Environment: real
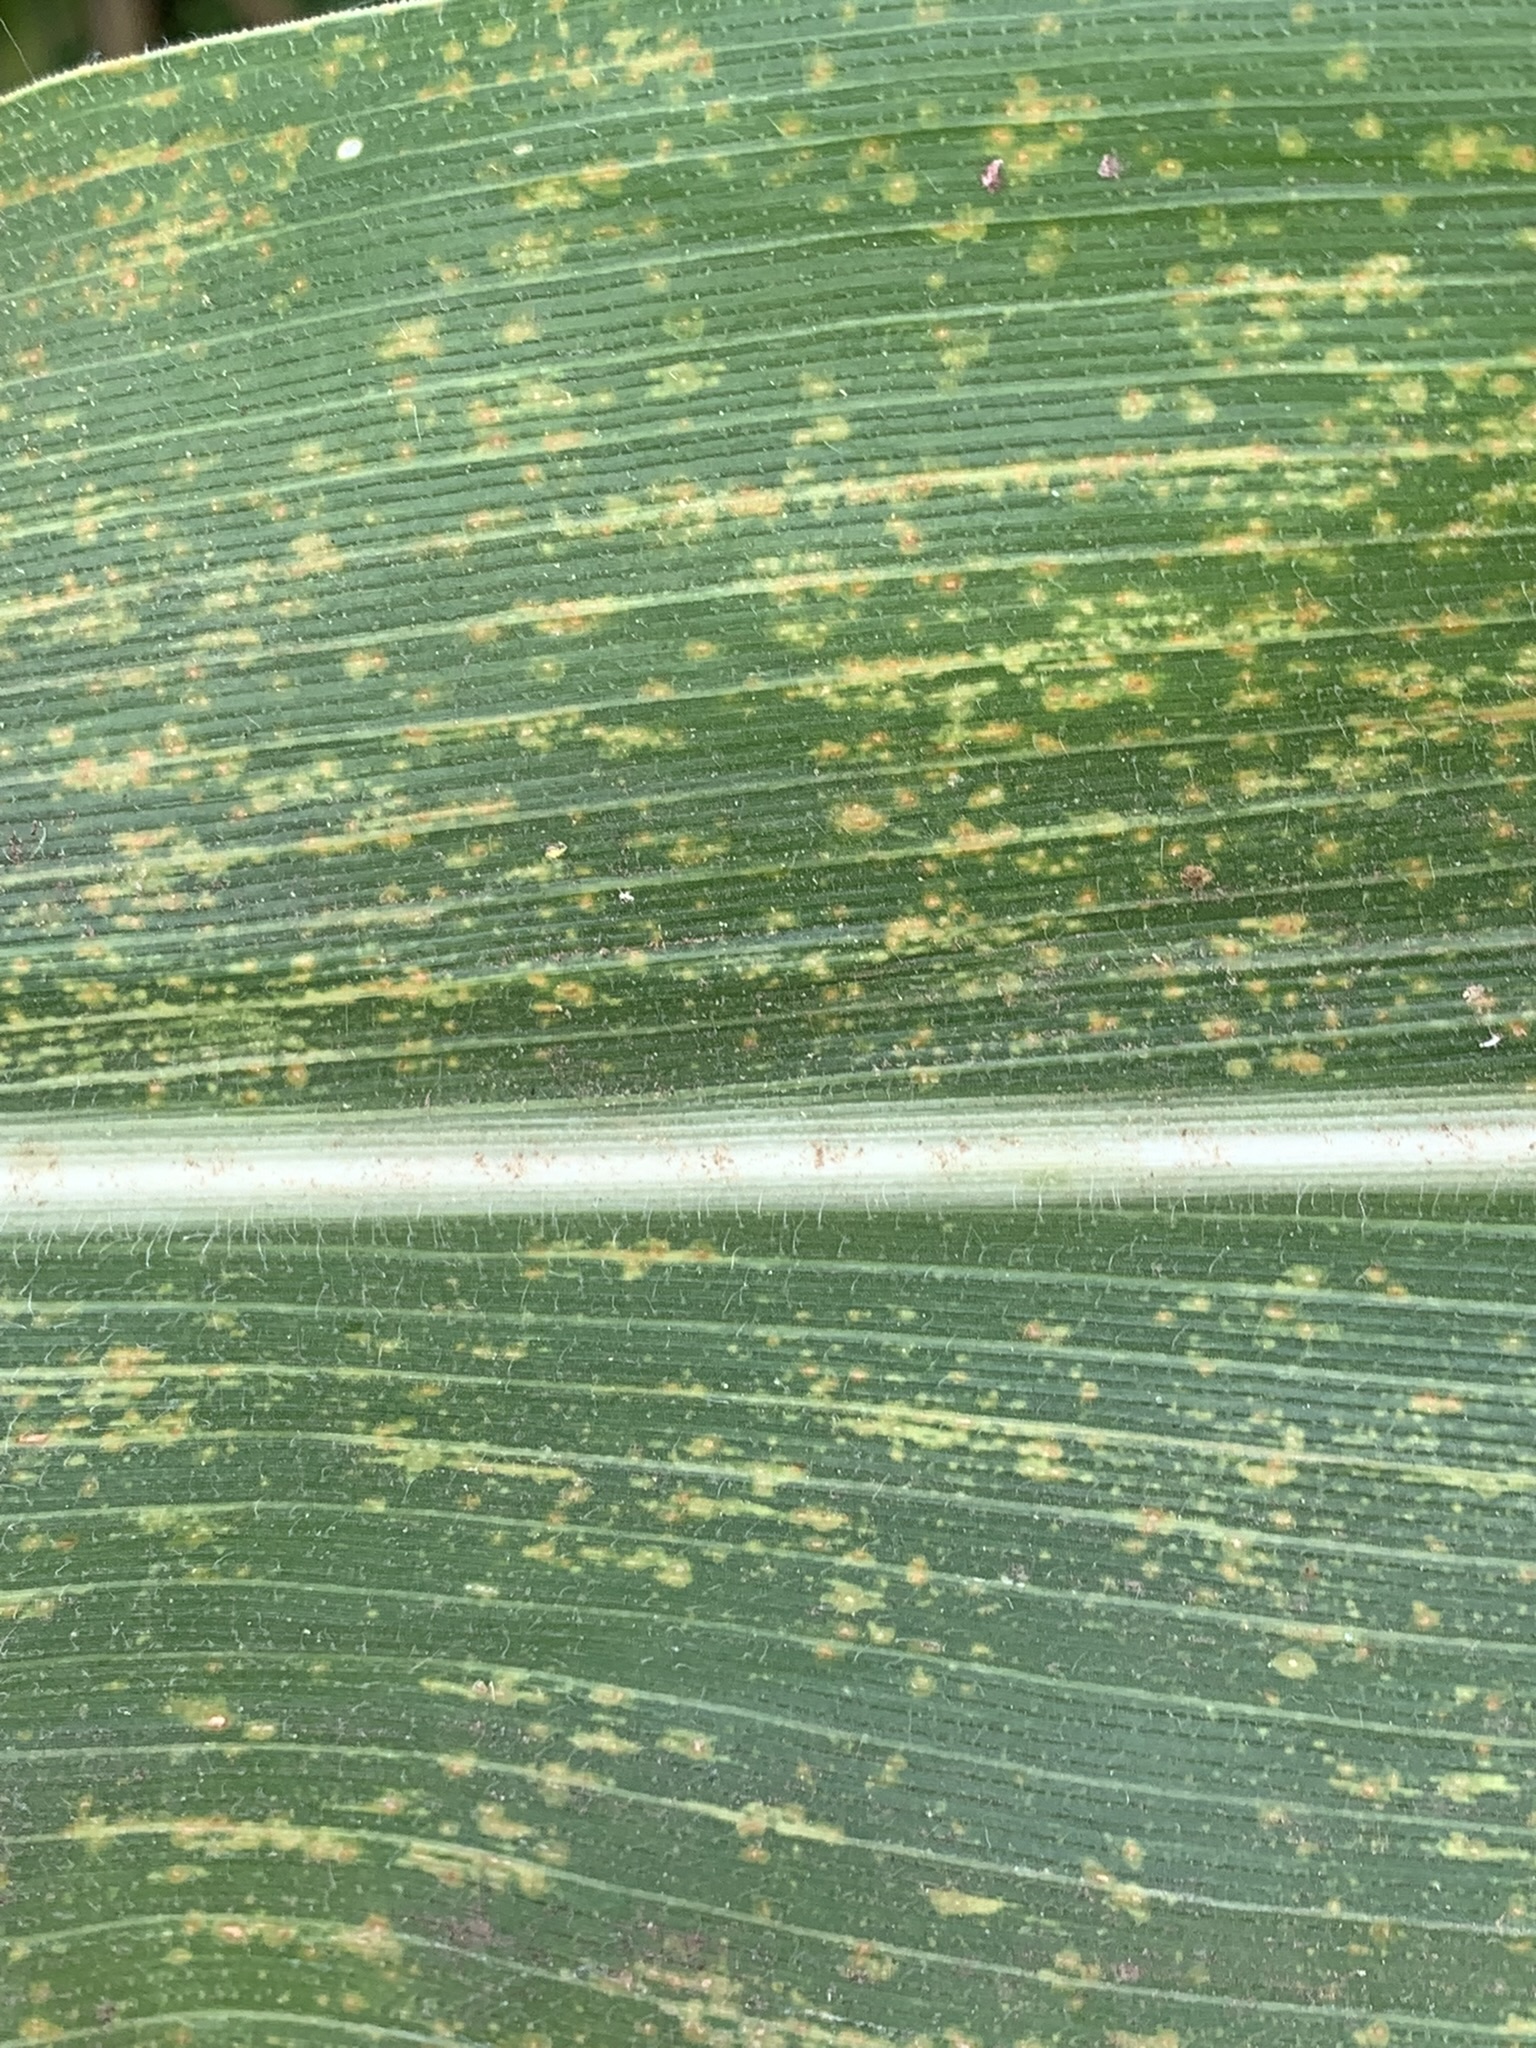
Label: lethal_necrosis